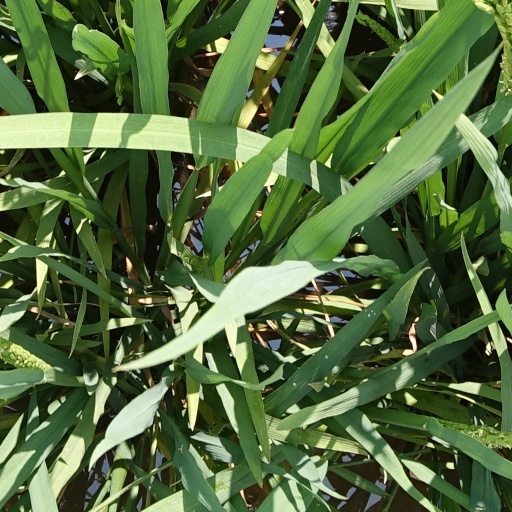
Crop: rice